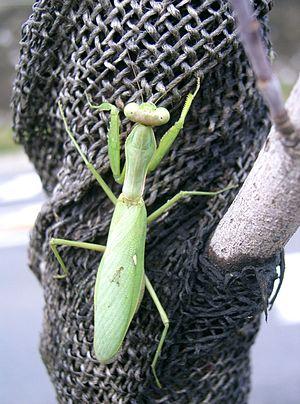
Ici est présentée une liste des genres et les espèces de mantes non exhaustive. Celle-ci peut différer de nomenclatures taxinomiques plus anciennes.